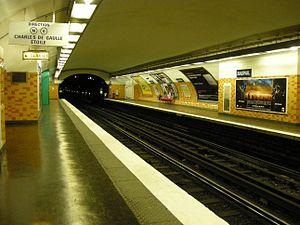
Raspail est une station des lignes 4 et 6 du métro de Paris, située dans le 14ᵉ arrondissement de Paris.
La liste des stations du métro de Paris propose un aperçu des stations actuellement en service, fermées ou autres, du métro de Paris, en France. Le métro a ouvert en 1900 et comprend 302 stations et 383 points d'arrêt, depuis le 23 mars 2013. Les stations fermées ne sont pas comptées dans le total.